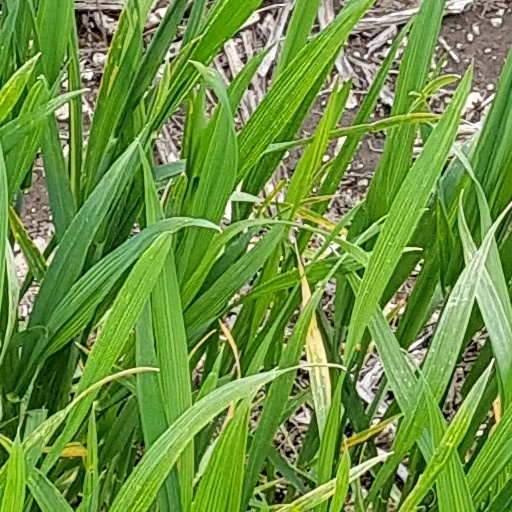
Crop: wheat